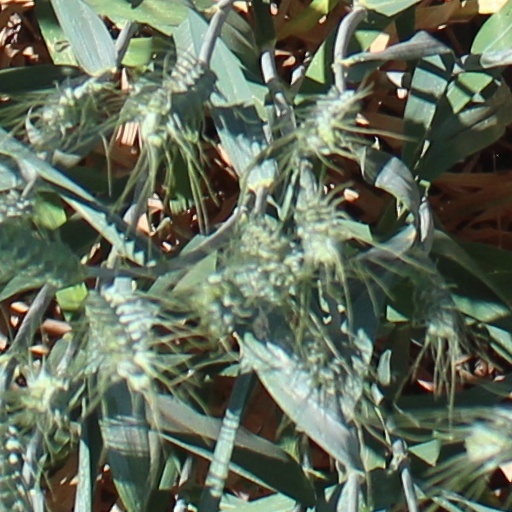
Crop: wheat